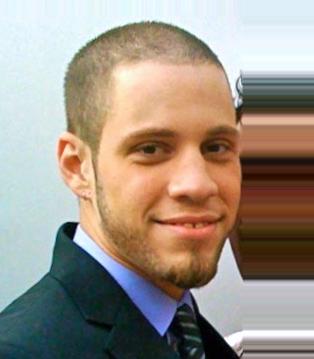
Age: 24